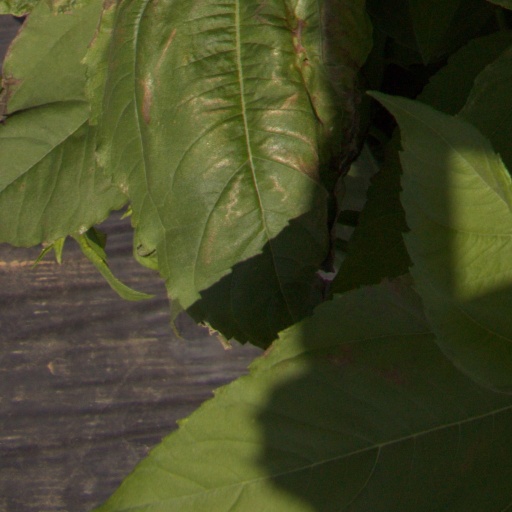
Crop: Jerusalem artichoke